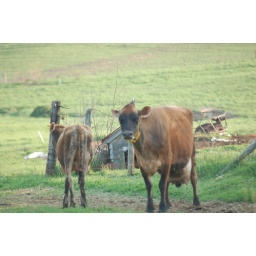
The cows were watching &amp;amp; mooing at me in a field across the road from 4 Corners Cemetery!